Mount Poole Station

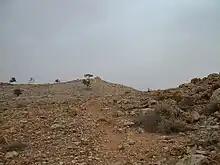
Mount Poole

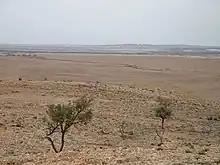
View from Mt Poole

Mount Poole Station is a pastoral lease operating as a sheep station in New South Wales.